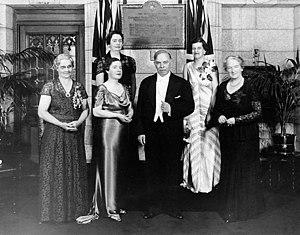
Inauguration d'une plaque à la mémoire des cinq Albertaines dont les efforts se sont soldés par l'affaire «
Le 18 octobre est le 291ᵉ jour de l'année du calendrier grégorien, le 292ᵉ en cas d'année bissextile. Il reste 74 jours avant la fin de l'année.